Volkmarsberg

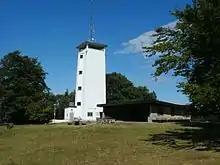
Volkmarsberg Tower and shelter

The Volkmarsberg is a mountain in the Swabian Alb, south of Aalen in the Ostalbkreis, Germany, with an altitude of . It rises at the edge of the town of Oberkochen, from where there is a path to the summit.